Hwangudan

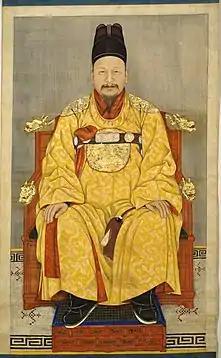
Portrait of Gojong wearing golden dragon robes

The King and Crown Prince were each carried in a golden throne by around fifty men"." According to Yun, the ceremony concluded at around 5 a.m. That day, preparations began for another ceremony at the shrine for the posthumous elevation of Queen Min to Empress Myeongseong.